Old Westbury, New York

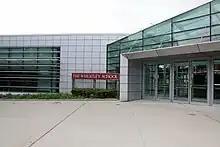
The Wheatley School, one of the public high schools serving, and located within, Old Westbury.

Westbury was founded by Edmond Titus, and was later joined by Henry Willis, one of the first English settlers. Westbury had been a Quaker community of isolated farms until the railroad came in 1836. After the Civil War, the New York elite discovered that the rich, well-wooded flat countryside of the Hempstead Plains was a place to raise horses, and to hunt foxes and play polo at the Meadow Brook Polo Club.